Société Générale

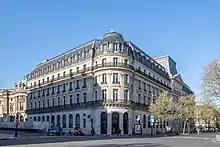
The city block of 29, boulevard Haussmann, remodeled by Société Générale between 1906 and 1912 and its registered office since 1915

On 21 December 1911, the illegalist anarchist Bonnot Gang attacked Ernest Caby, a Société Générale courier responsible for transporting daily funds to the rue Ordener agency in Paris. In search of money, Raymond Callemin and Octave Garnier shot him down, stole the money he was carrying, and then fled with Jules Bonnot in a stolen luxury car. This attack, known as the Ordener attack, was the gang's first robbery and the first motorized bank heist in history.